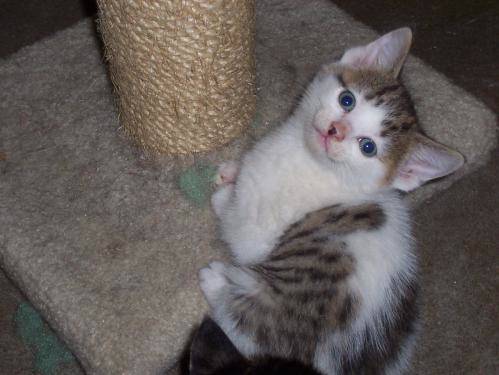
Label: cat